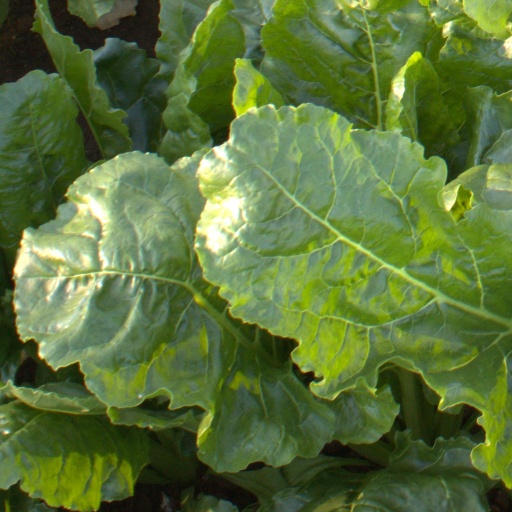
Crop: sugar beet